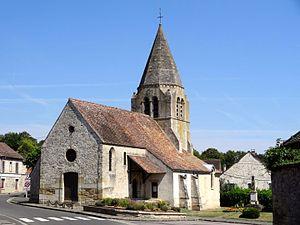
Église Saint-Nicolas de Tessancourt-sur-Aubette - voir titre.
Cet article recense les monuments historiques du nord des Yvelines, en France.
Voici la liste des lieux de culte portant le nom de Saint-Nicolas.